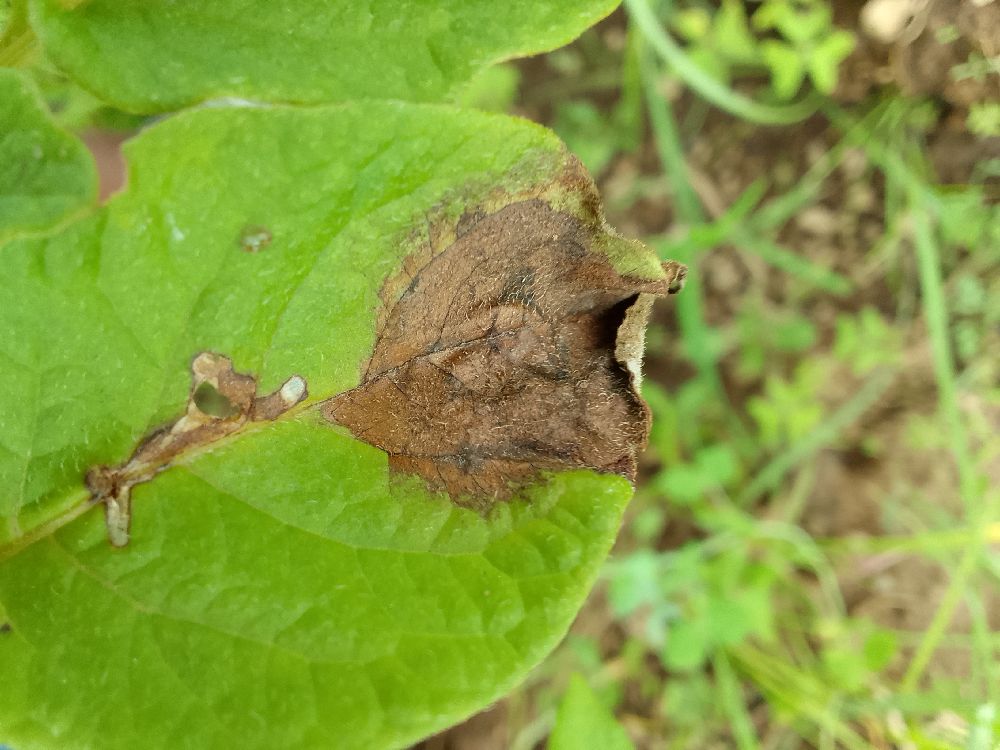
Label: Late blight